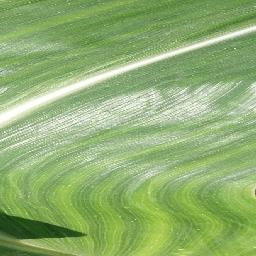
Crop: corn
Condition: (maize)_healthy